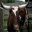
Label: cattle